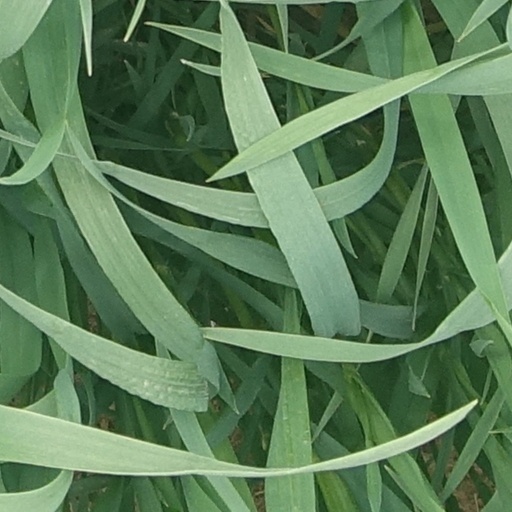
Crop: wheat